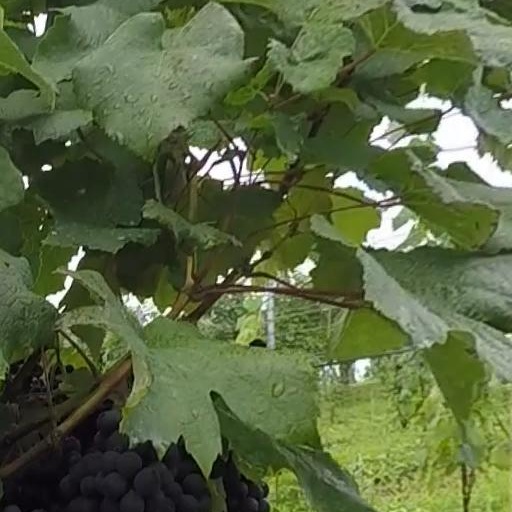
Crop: grape